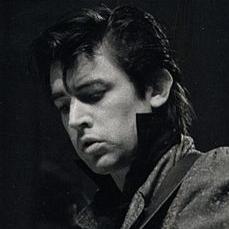
Age: 34